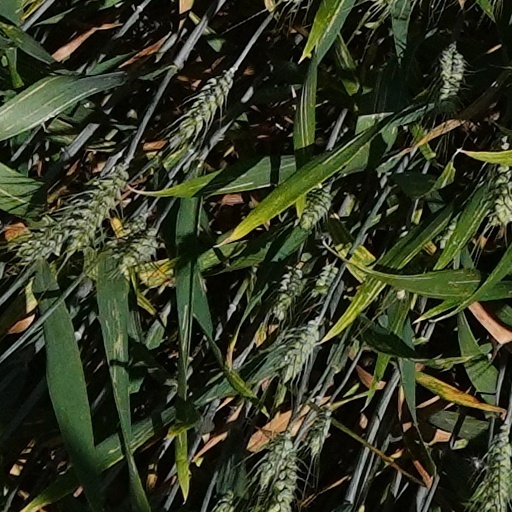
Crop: wheat